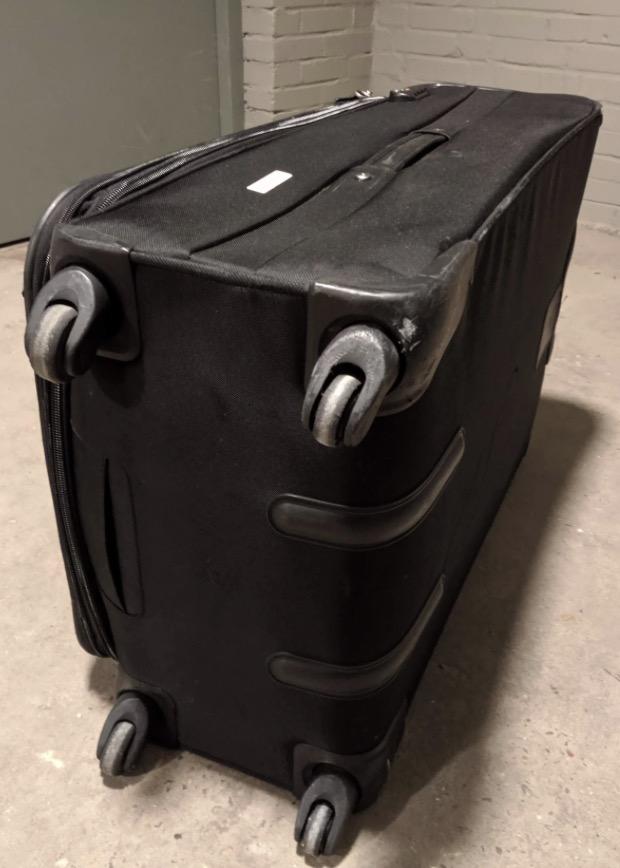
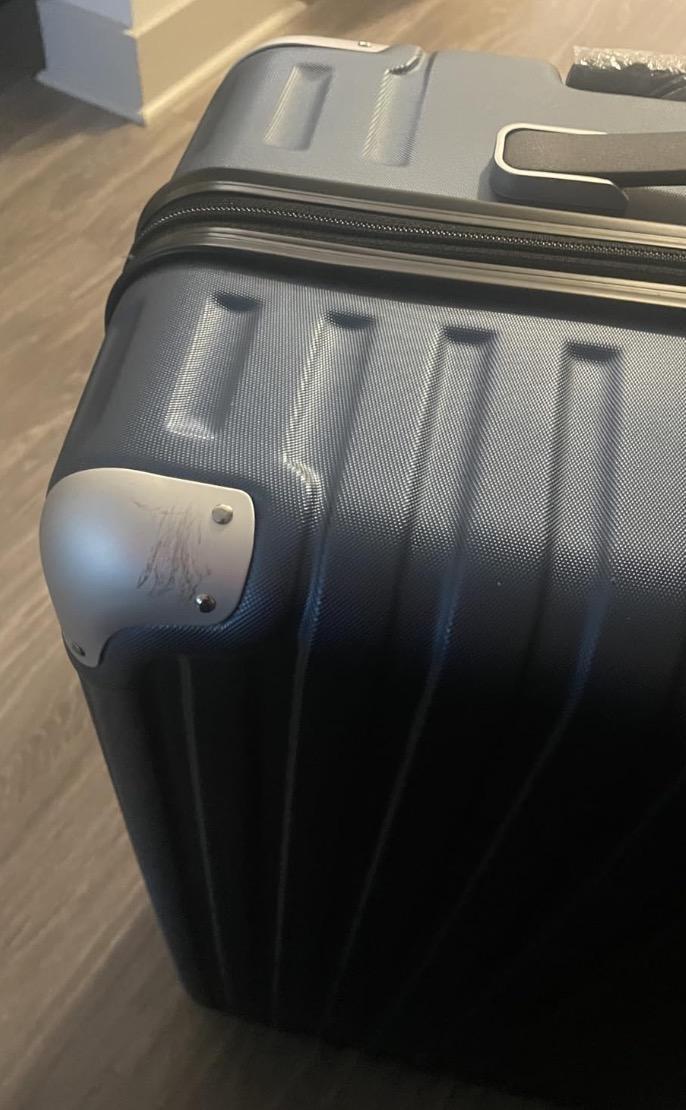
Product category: items_tea
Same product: no